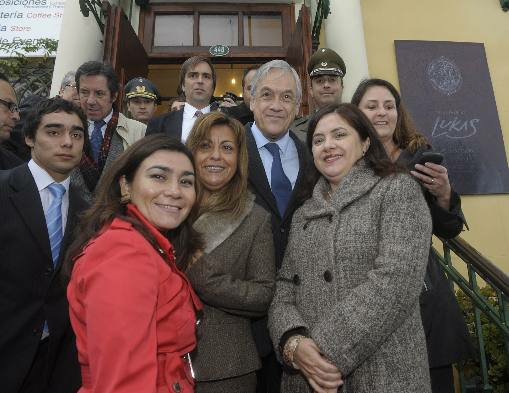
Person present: Yes